Coca-Cola

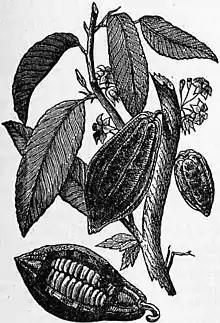
Illustration of a gourd-shaped cocoa pod in the "Encyclopædia Britannica"

When launched, Coca-Cola's two key ingredients were cocaine and caffeine. The cocaine was derived from the coca leaf and the caffeine from kola nut (also spelled "cola nut" at the time), leading to the name Coca-Cola.